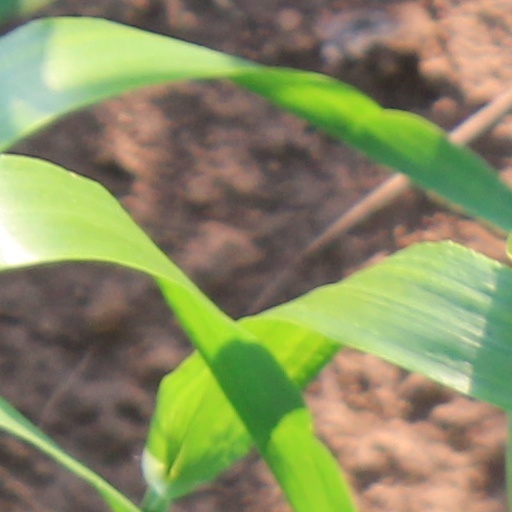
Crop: wheat